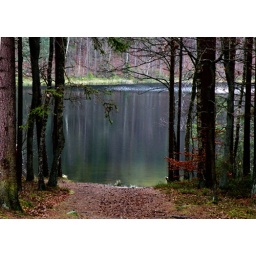
A small forest lake in the autumn